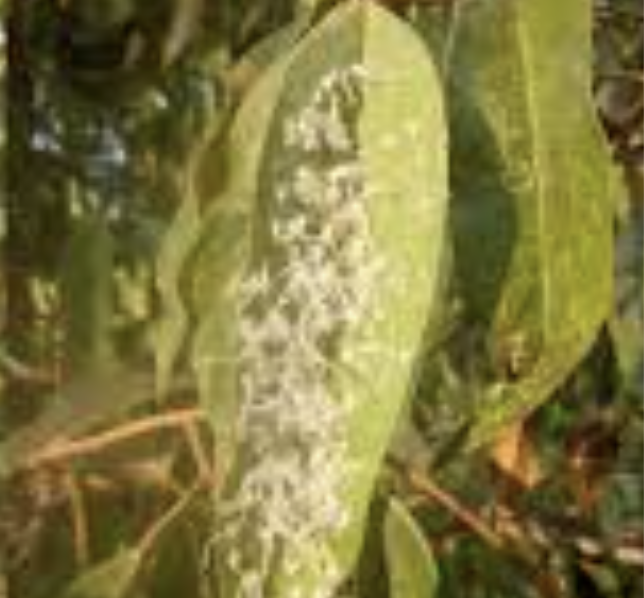
Label: mealybug_infestation